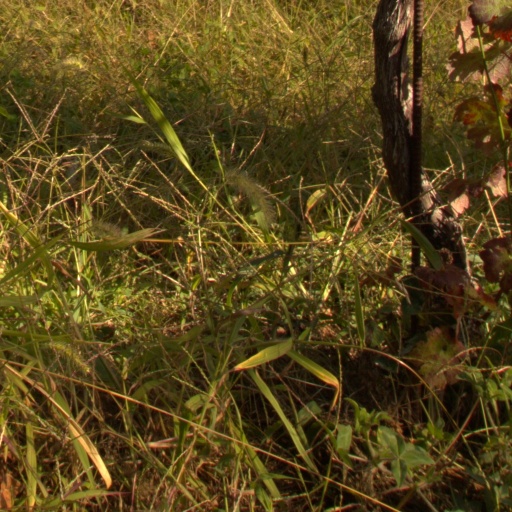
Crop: grape